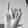
ASL letter: I